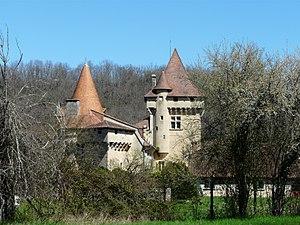
Le château de Bayac, Dordogne, France.